History of Taiwan

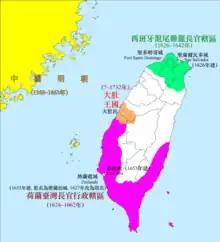
Taiwan in the 17th century, showing Dutch (magenta) and Spanish (green) possessions, and the Kingdom of Middag (orange)

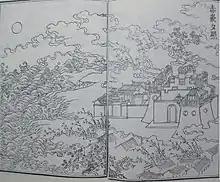
Chinese depiction of Chikan (Fort Provintia), 1752

The name Formosa (福爾摩沙) dates from 1542, when Portuguese sailors noted it on their maps as "Ilha Formosa" (Portuguese for ""beautiful island""). In 1582, the survivors of a Portuguese shipwreck spent 45 days battling malaria and aborigines before returning to Macau.